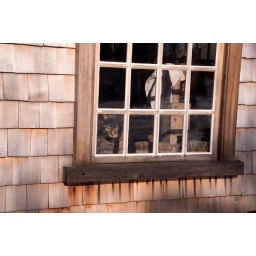
cat watching outside from with in the house at coggeshall farm